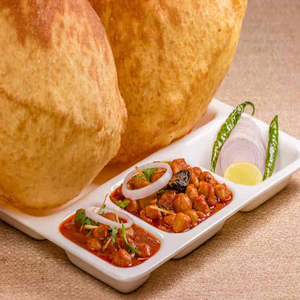
Dish: cholebhature